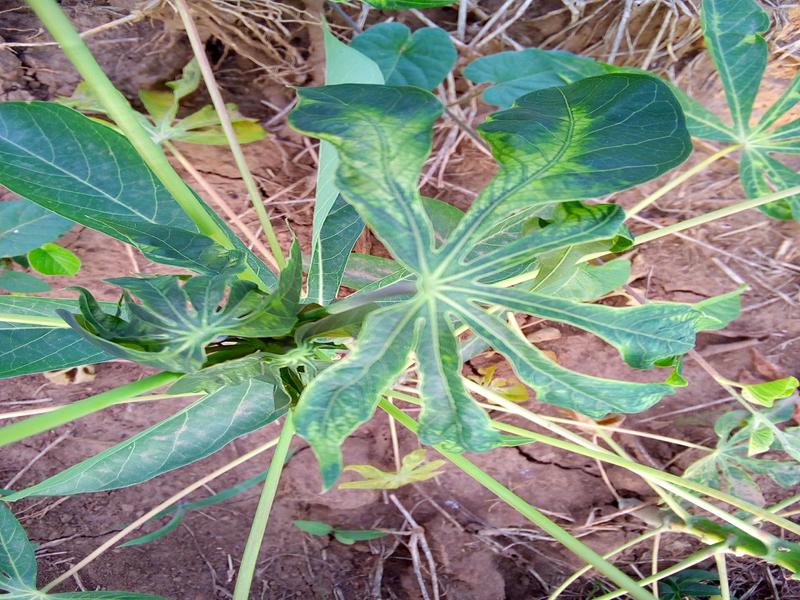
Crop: cassava
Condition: mosaic_disease